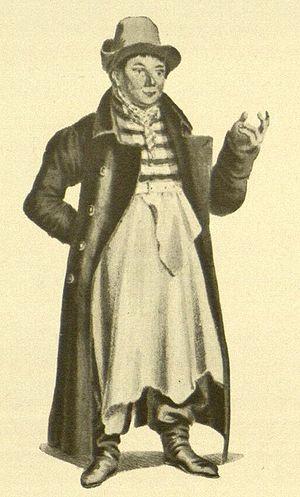
Louis Jean Jacques Angely est un librettiste et dramaturge allemand.